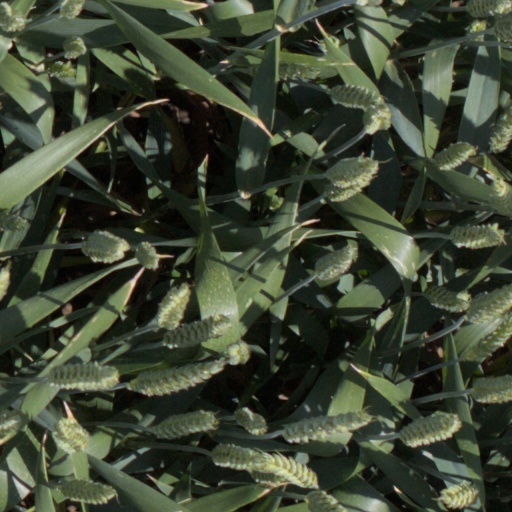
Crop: wheat